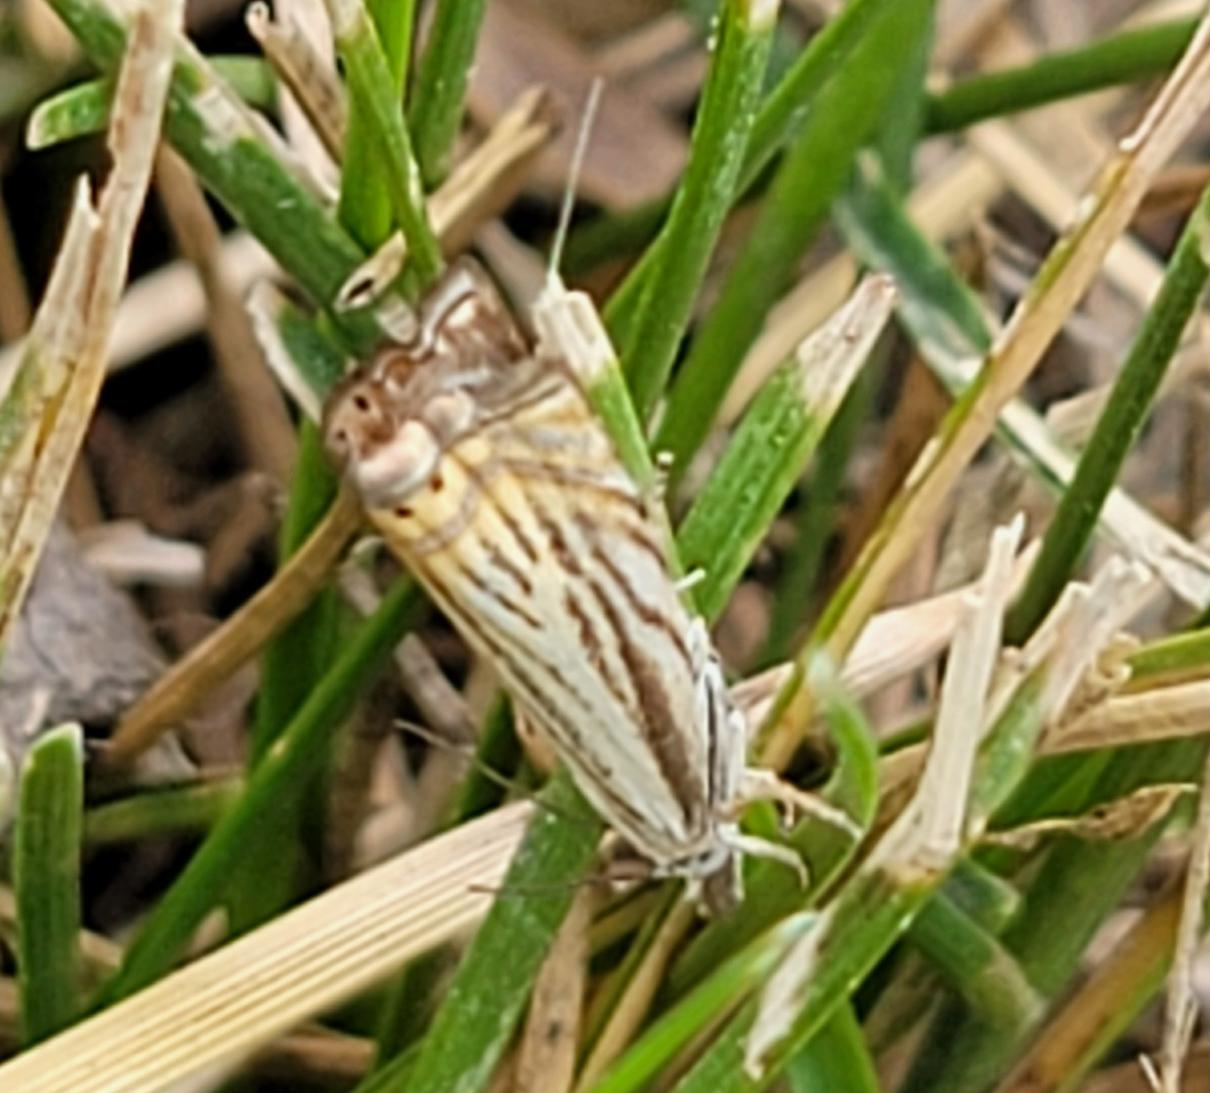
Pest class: occasional_pest